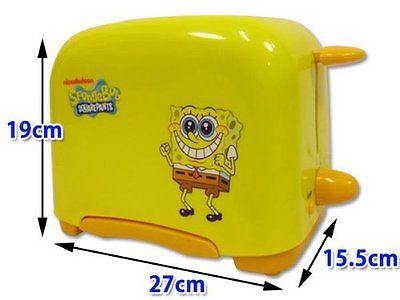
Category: toaster